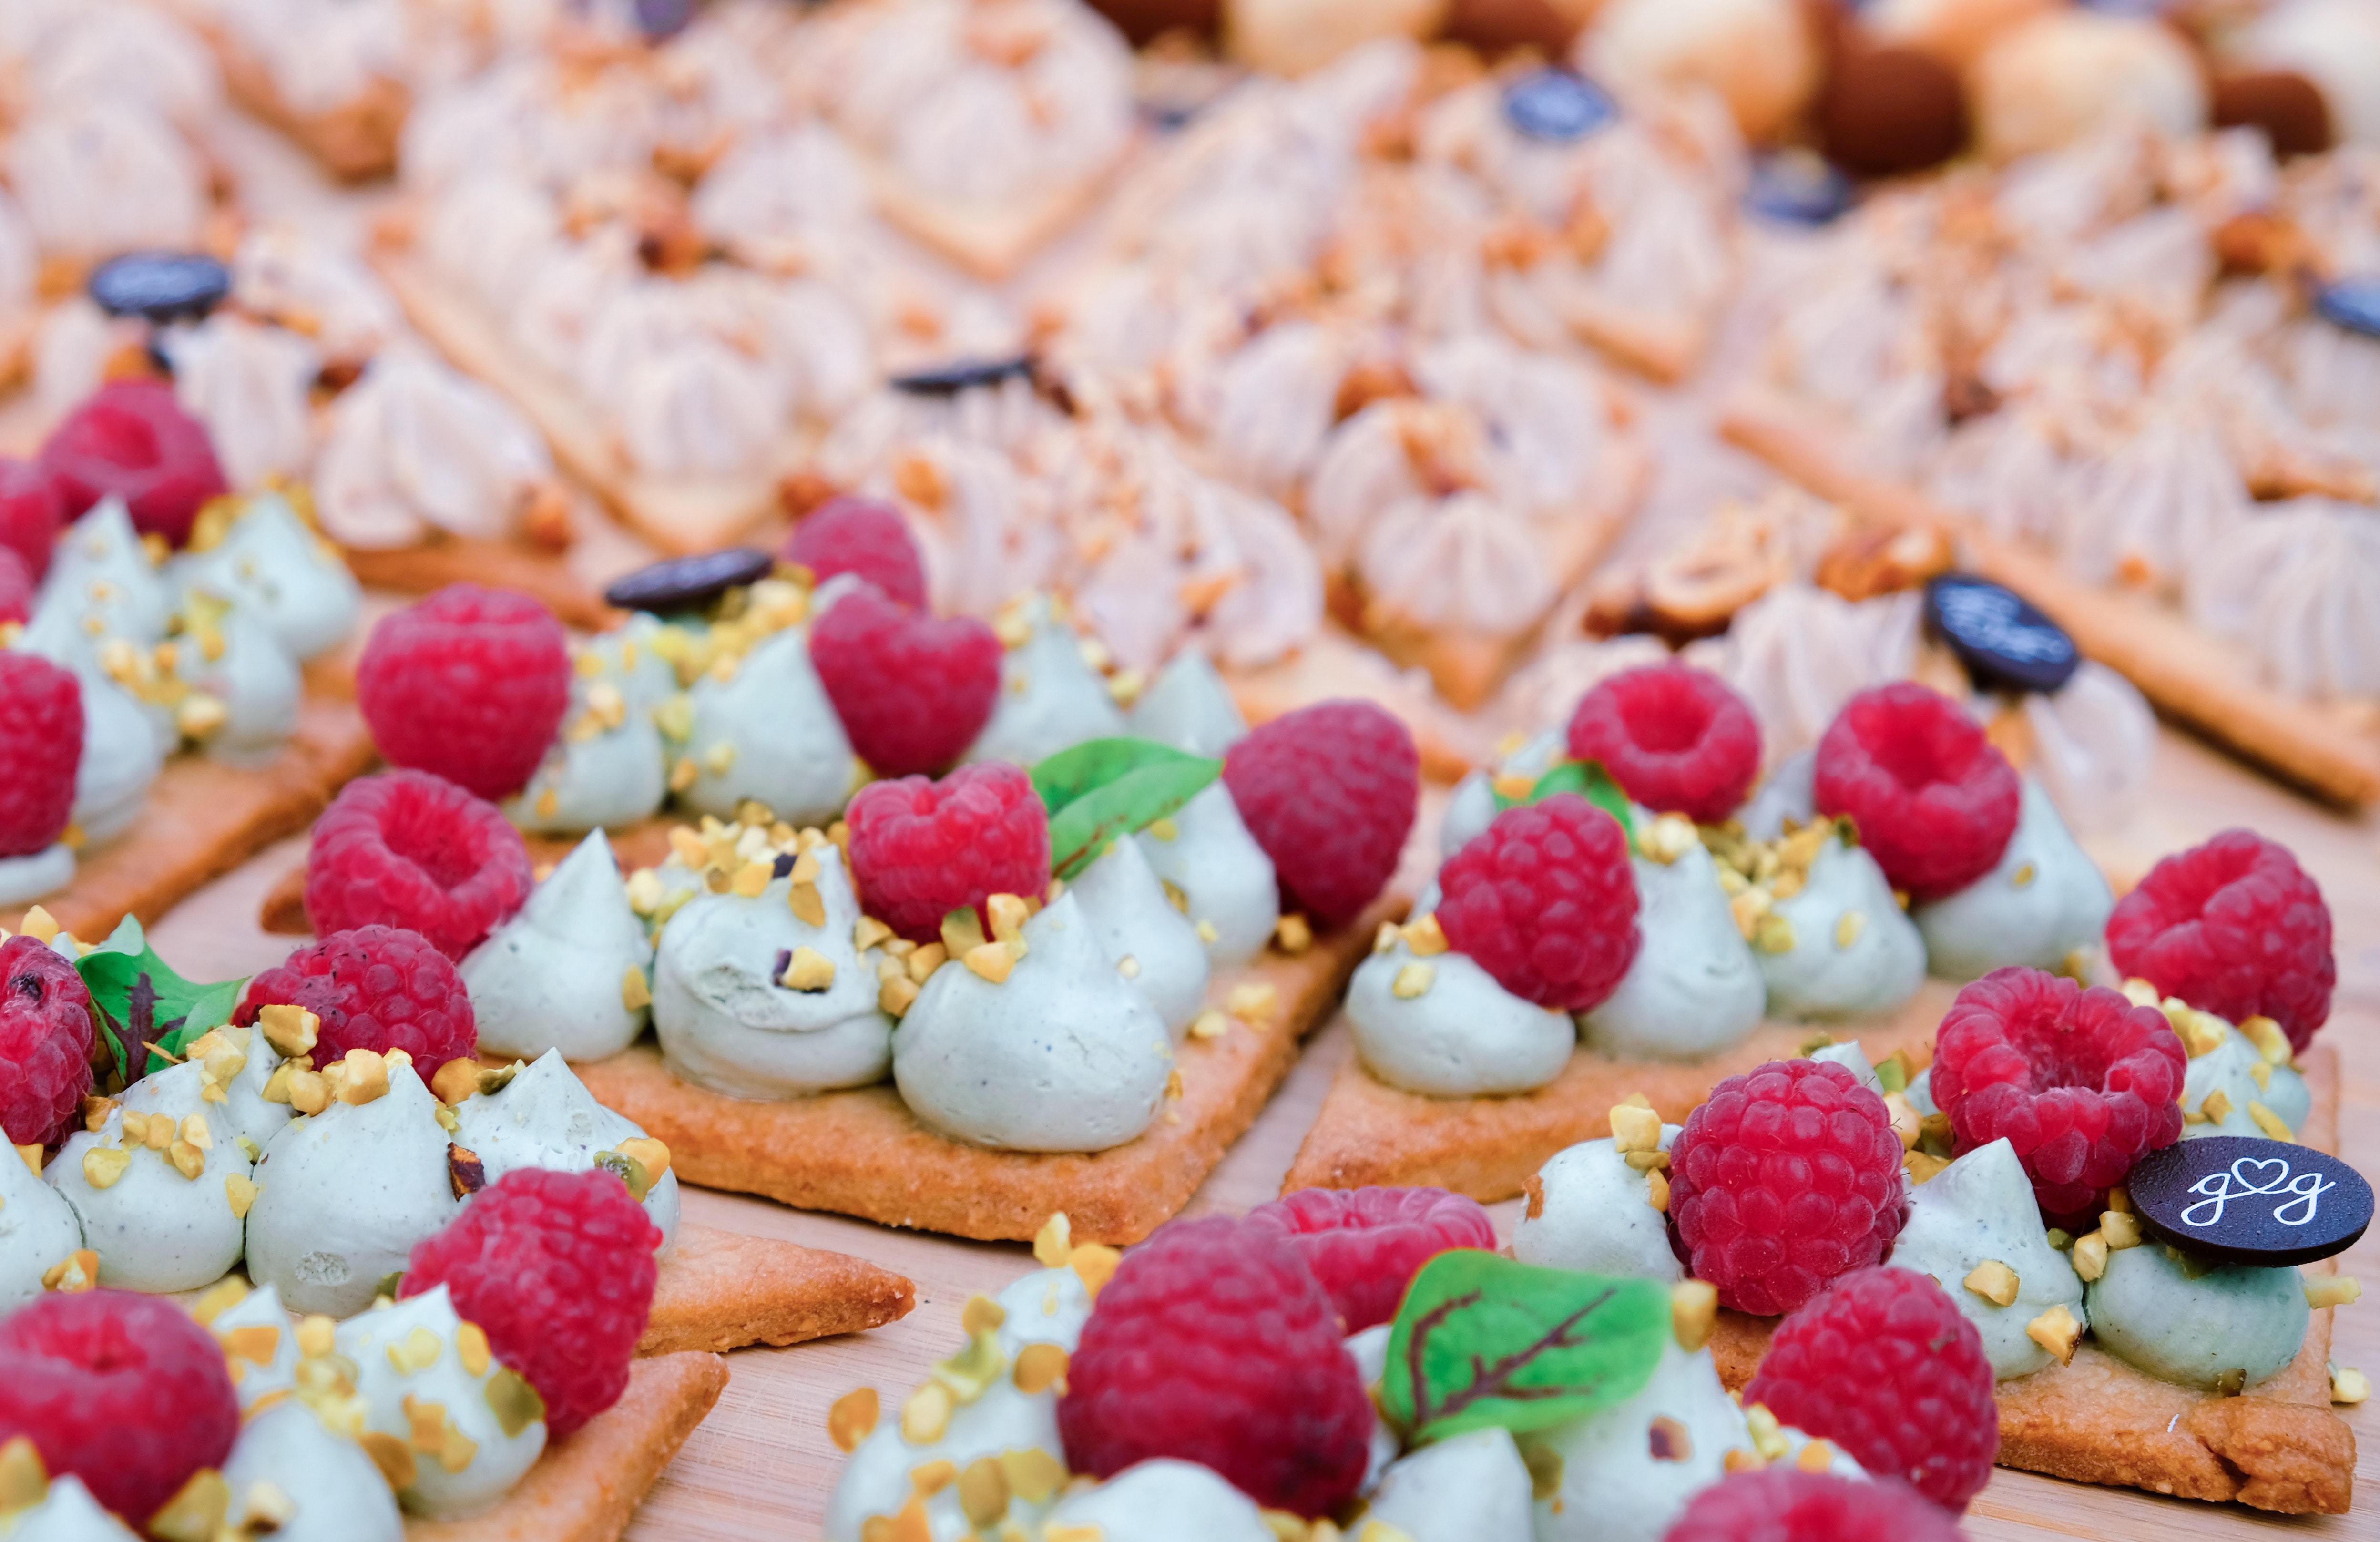
dish, food, cuisine, sweetness, ingredient, baked goods, finger food, dessert, patisserie, canape, snack, produce, recipe, baking, pastry, petit four, brunch, appetizer, fruit, hors d oeuvre, cookies and crackers, cream